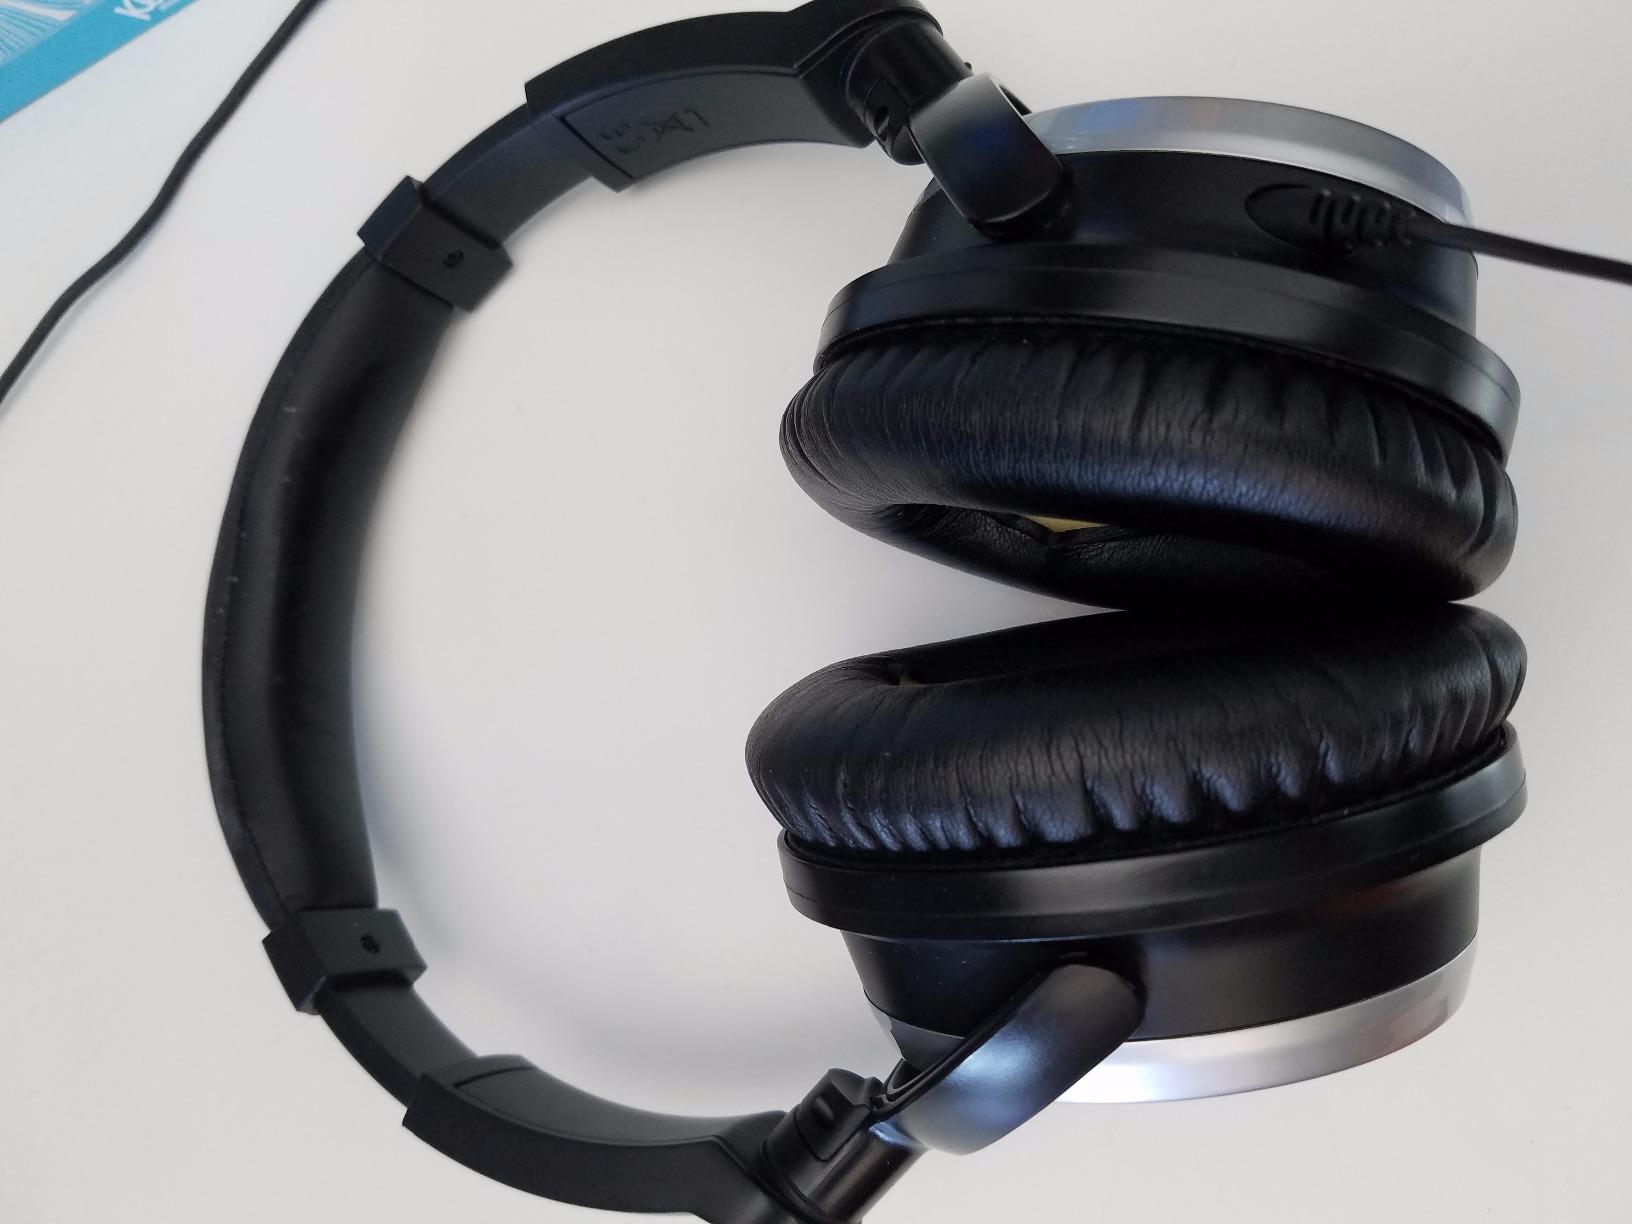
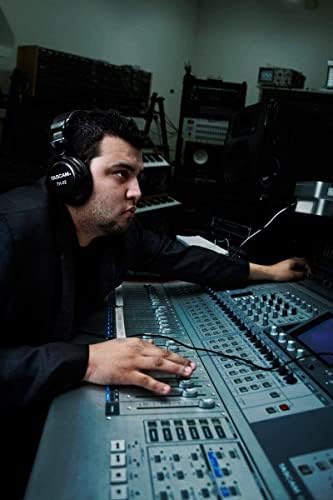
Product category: headphones
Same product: no